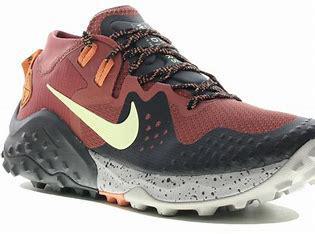
Brand: Nike
Model: Wildhorse 8